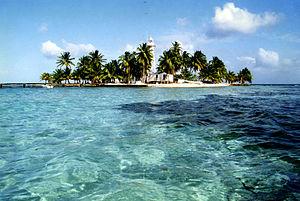
Le Belize dispose de 386 km de côtes et possède de nombreux récifs coralliens, cayes, îlots et récifs dans la mer des Caraïbes. La plupart d'entre eux forment la barrière de corail du Belize, la plus longue de l'hémisphère occidental, qui s'étend sur environ 322 km. Des récifs et des îles ont été classés au site du patrimoine mondial de l'UNESCO ou comme aire marine protégée.
Liste des phares du Belize : Le Bélize est un petit pays d'Amérique centrale situé à la base de la Péninsule du Yucatán et bordé au nord par le Mexique et à l'ouest et au sud par le Guatemala. Son littoral fait face au golfe du Honduras au sud et à la mer des Caraïbes à l'est.
La Caye English ou English Cay est la caye située à l'est de l'atoll Turneffe dans la mer des Caraïbes. Elle appartient administrativement au district de Belize. C'est l'une des 450 îles de la barrière de corail du Belize.